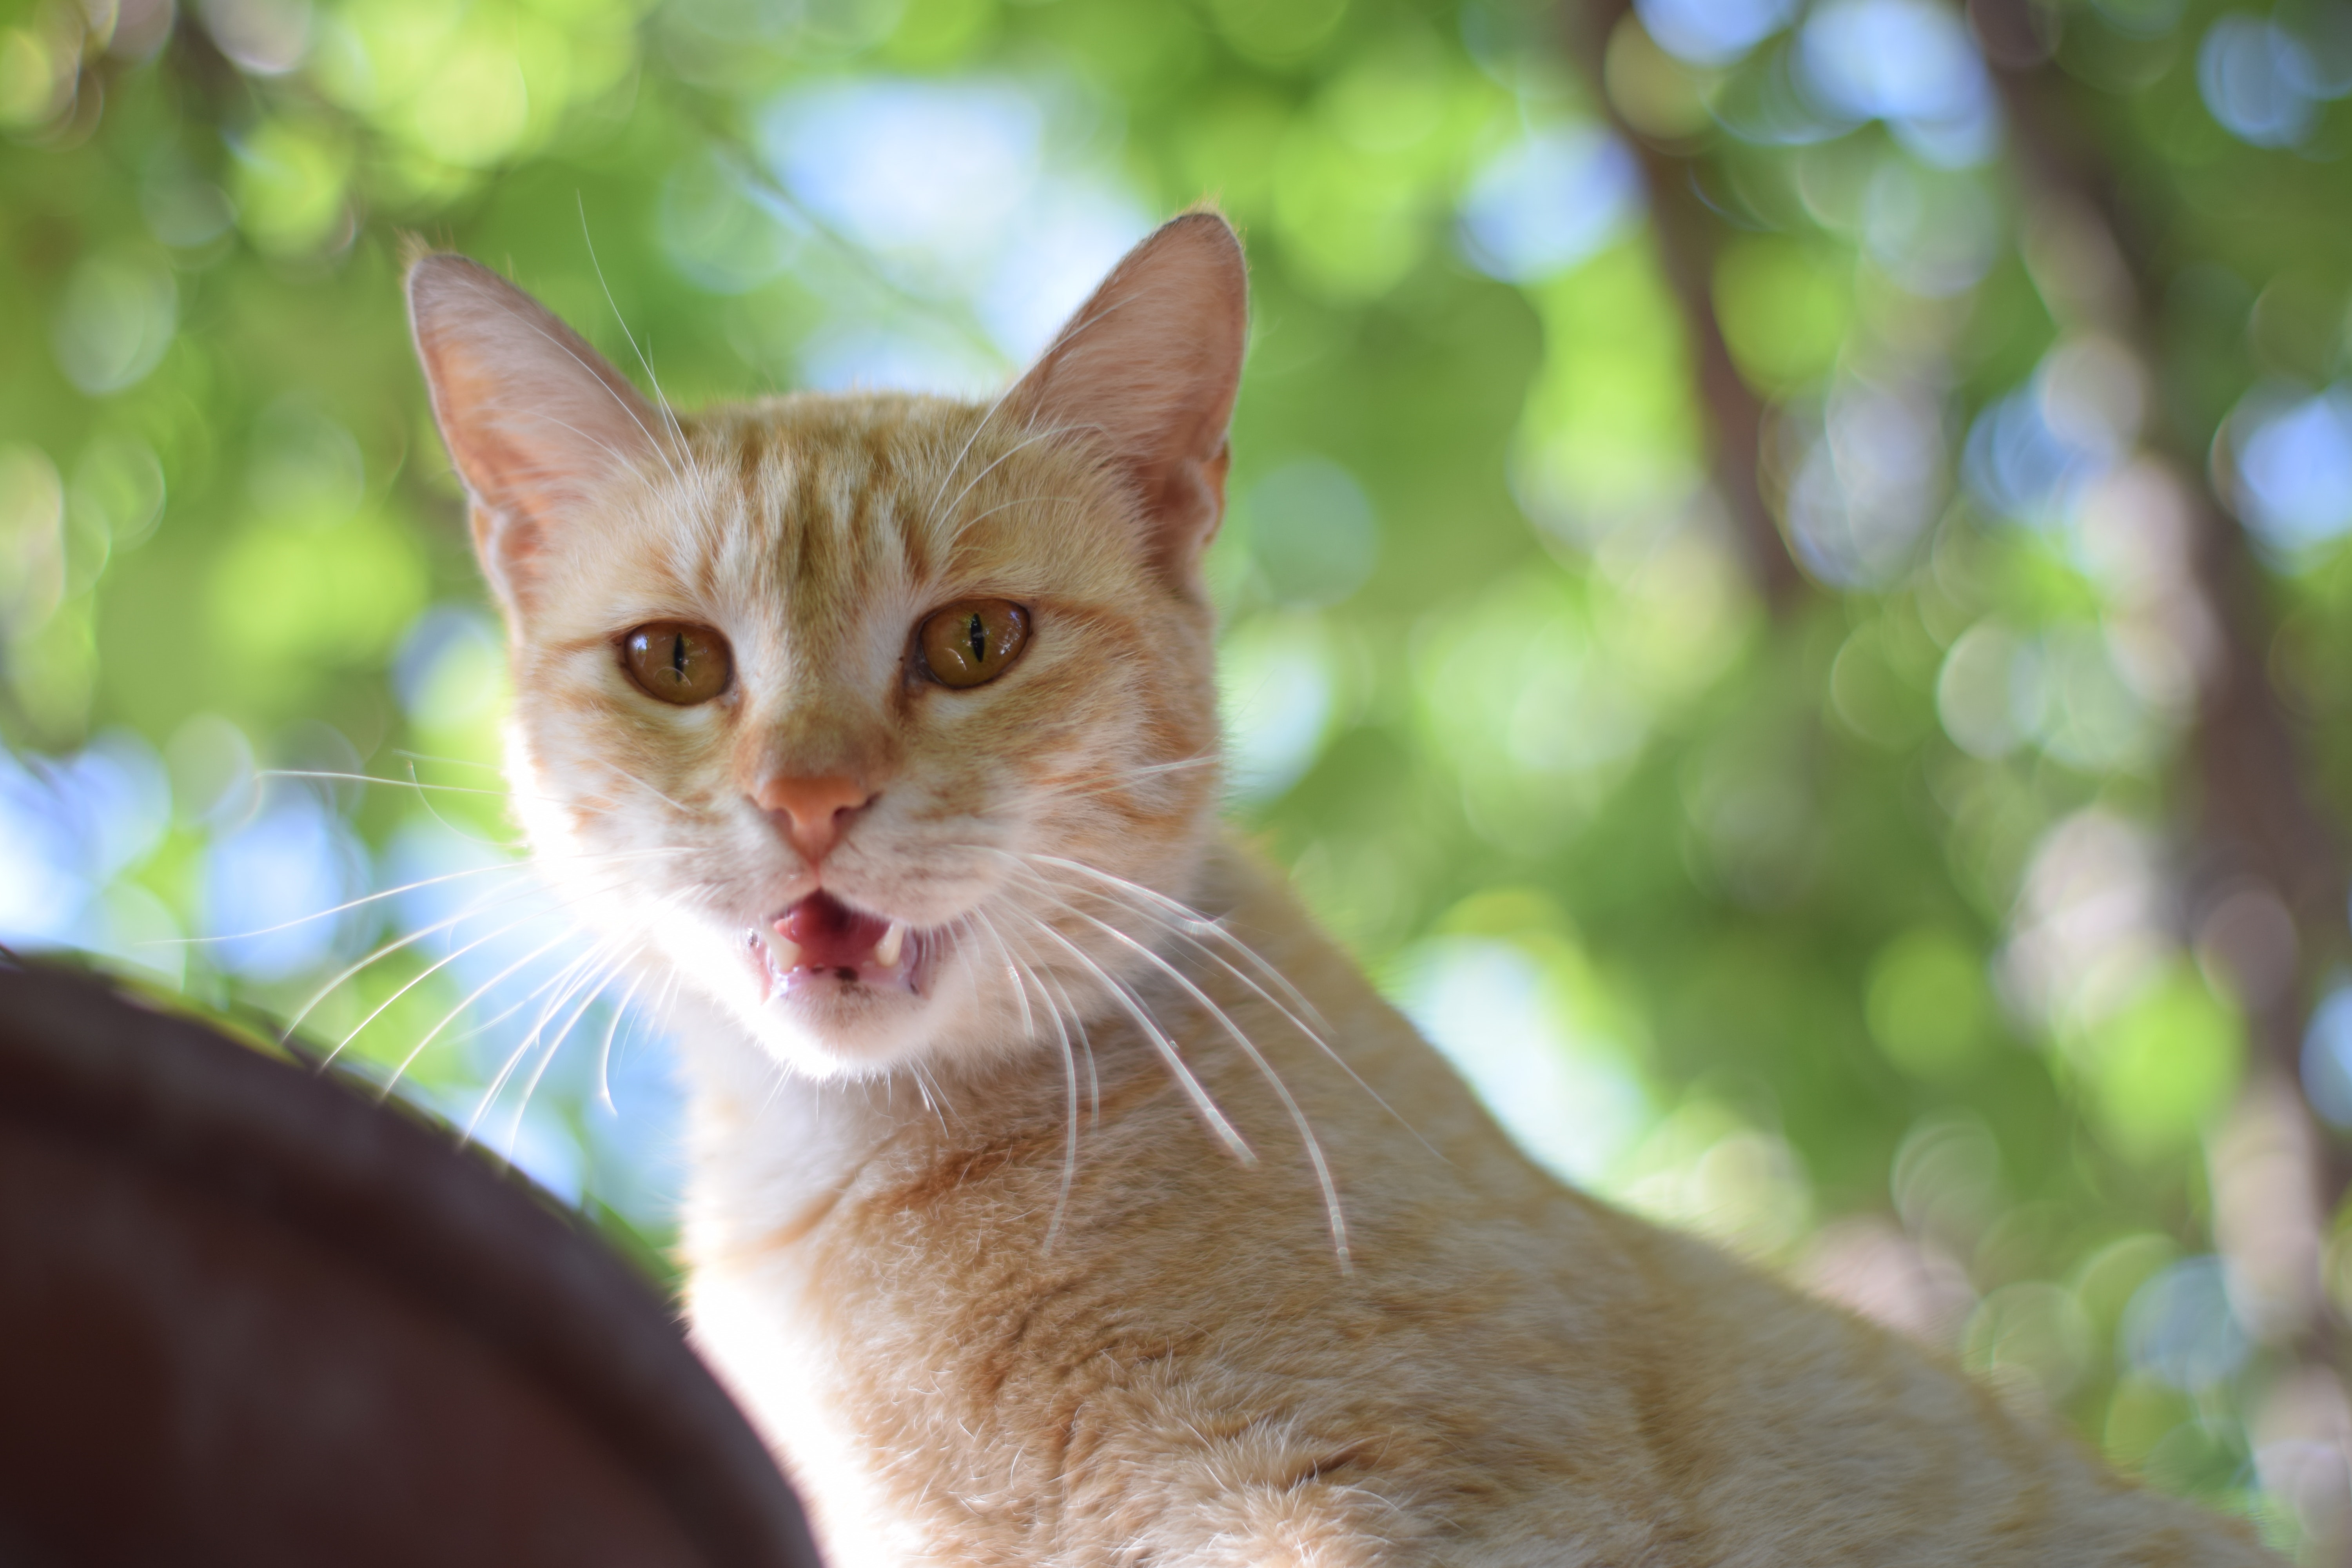
cat, mammal, vertebrate, whiskers, small to medium sized cats, felidae, carnivore, tree, asian, snout, organism, aegean cat, Arabian mau, wildlife, domestic short haired cat, australian mist, tabby cat, oriental longhair, plant, fawn, american wirehair, singapura, european shorthair, german rex